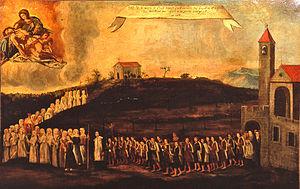
Le 11 avril 1767, procession à la Vierge pour qu'elle fasse cesser le froid qui tue les vignes
Le vacqueyras est un vin d'appellation d'origine contrôlée produit sur les communes de Sarrians et de Vacqueyras, dans le département de Vaucluse.
Vacqueyras est une commune française située dans le département de Vaucluse, en région Provence-Alpes-Côte d'Azur.